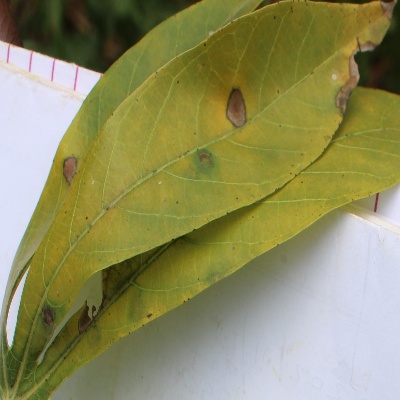
Crop: Cassava
Condition: brown spot